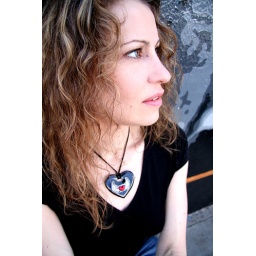
Photo of Surly Kitty. The Surly girl of May 2009 on my website. I took the photo near my home in Hollywood.